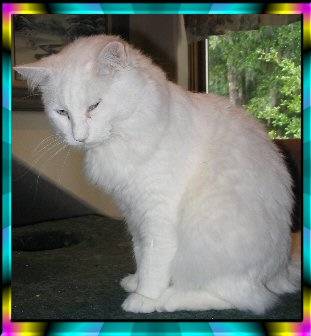
Label: cat